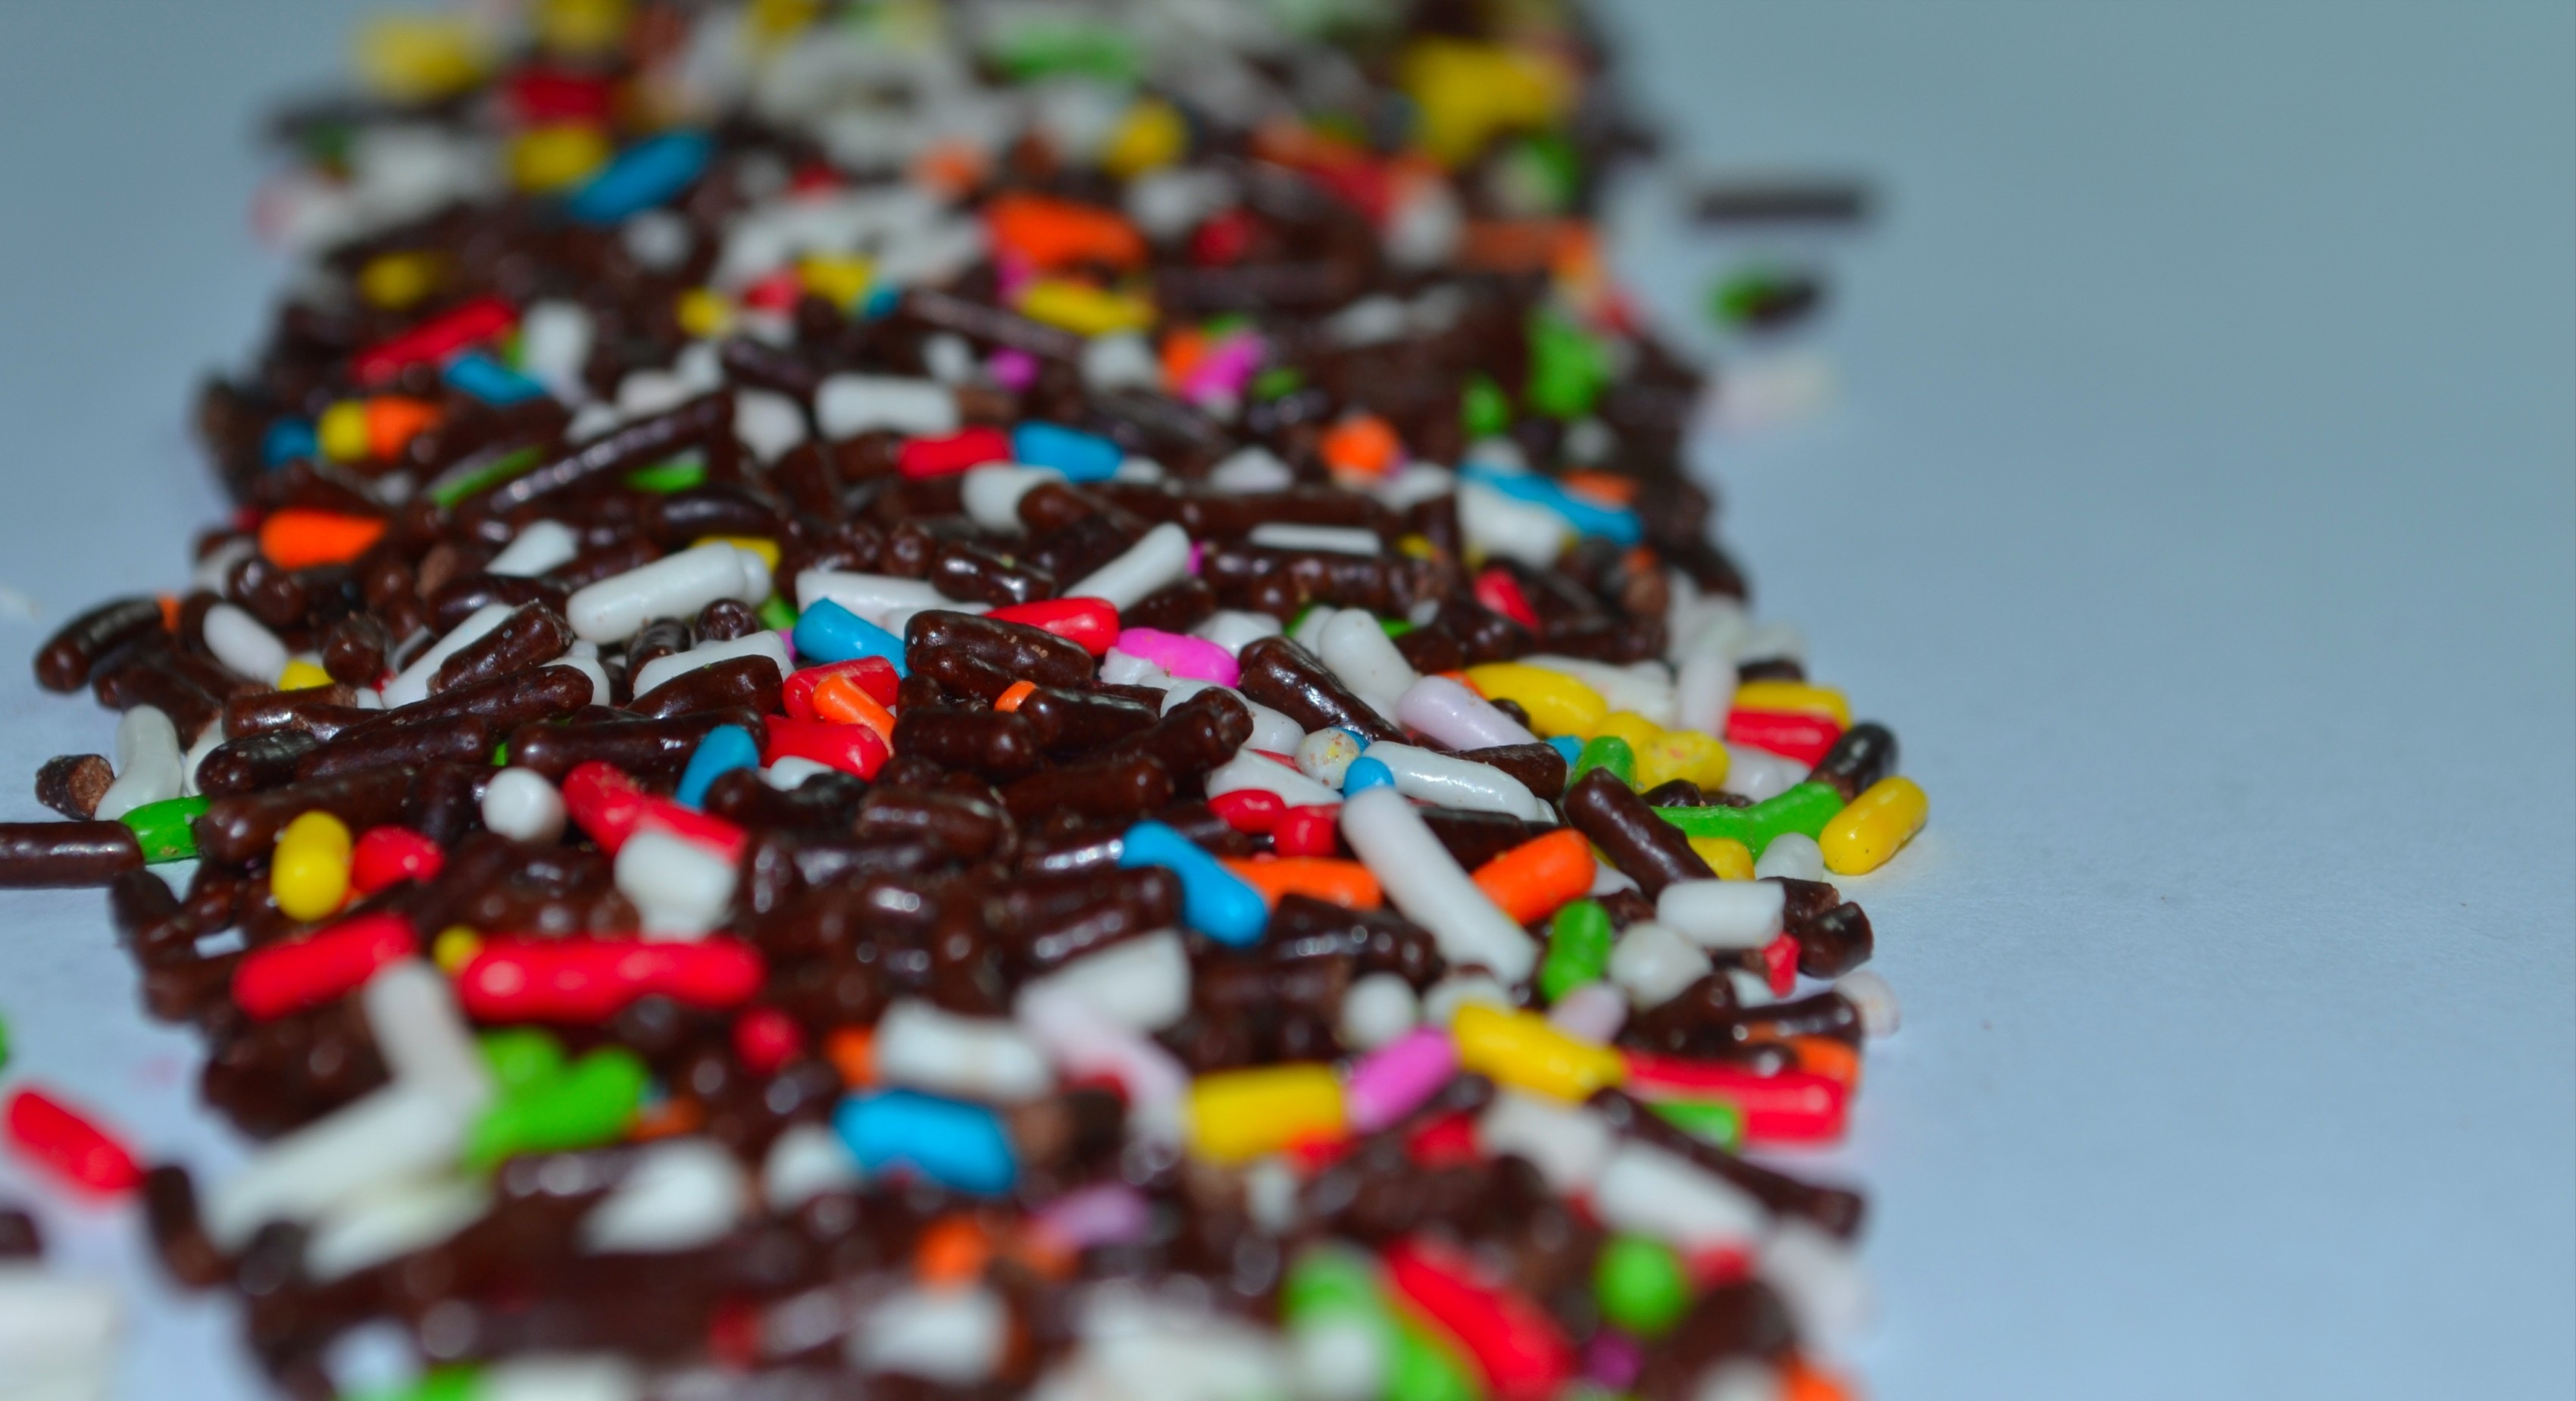
sweet, food, color, colorful, chocolate, dessert, candy, sweetness, sprinkles, confectionery, snack food, meises